Tomotherapy

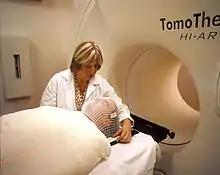
A patient undergoing tomotherapy with their face and body covered to prevent movement

Tomotherapy treatment times vary compared to normal radiation therapy treatment times. Tomotherapy treatment times can be as low as 6.5 minutes for common prostate treatment, excluding extra time for imaging. Modern tomotherapy and conventional linac systems incorporate one or both of megavoltage X-ray or kilovoltage X-ray imaging systems, enabling image-guided radiation therapy (IGRT). In tomotherapy, images are acquired in a very similar manner to a CT scanner, thanks to their closely related design.